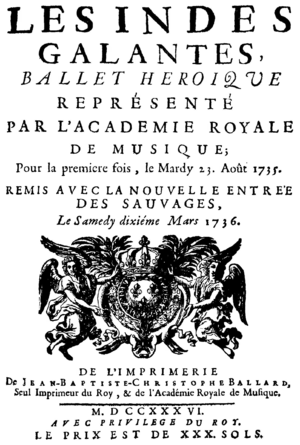
Les Indes galantes est le premier en date des six opéra-ballets de Jean-Philippe Rameau, créé en 1735. Il est composé d'un prologue et de quatre entrées, sur un livret de Louis Fuzelier. Cette œuvre est généralement considérée comme la plus représentative et le chef-d'œuvre du genre de l'opéra-ballet. C'est aussi celle qui aujourd'hui est la plus représentée parmi les œuvres lyriques de Rameau.